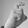
ASL letter: X